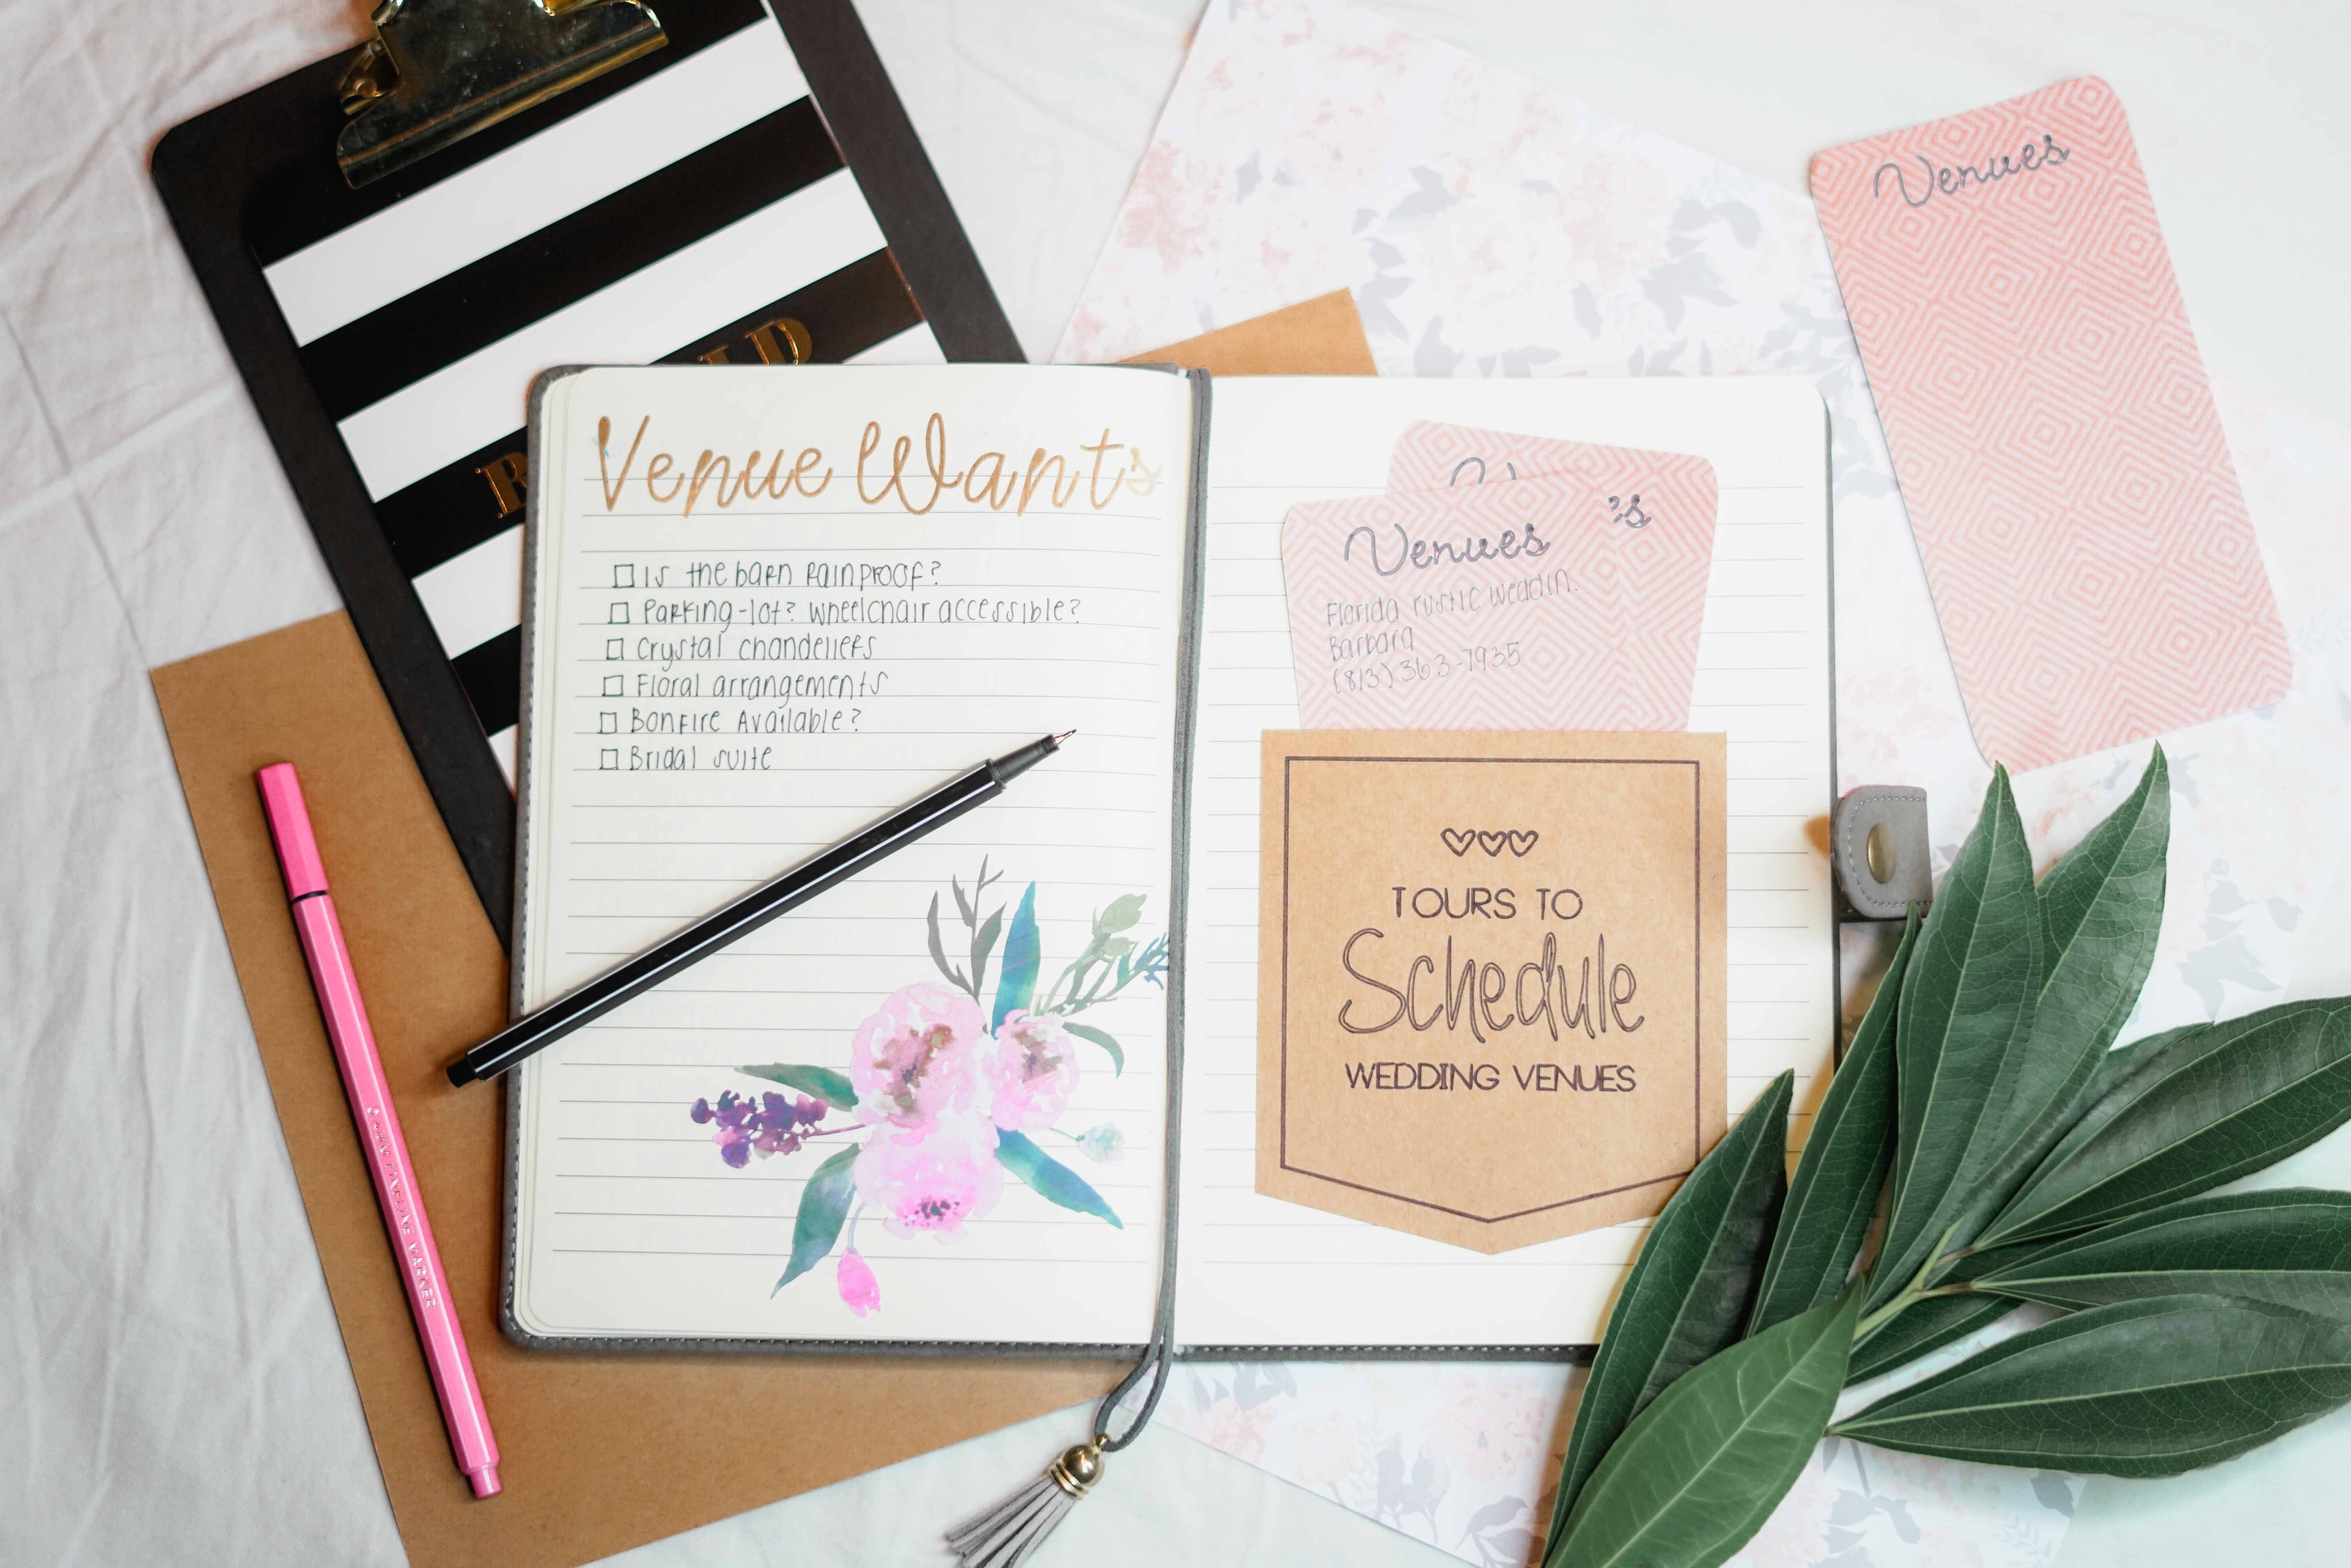
stationery, botany, Material property, paper, plant, paper product, invitation, flower, calligraphy, party supply, wildflower